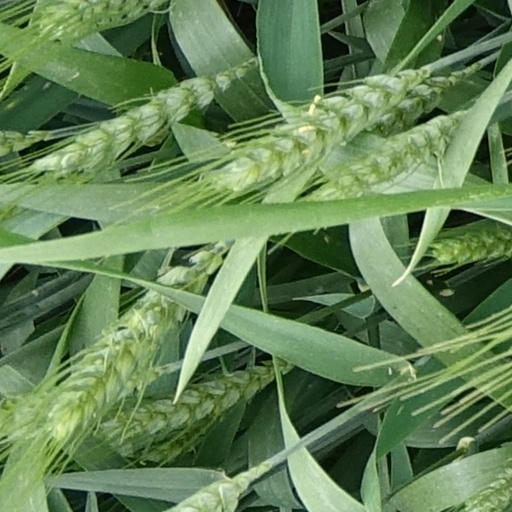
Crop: wheat